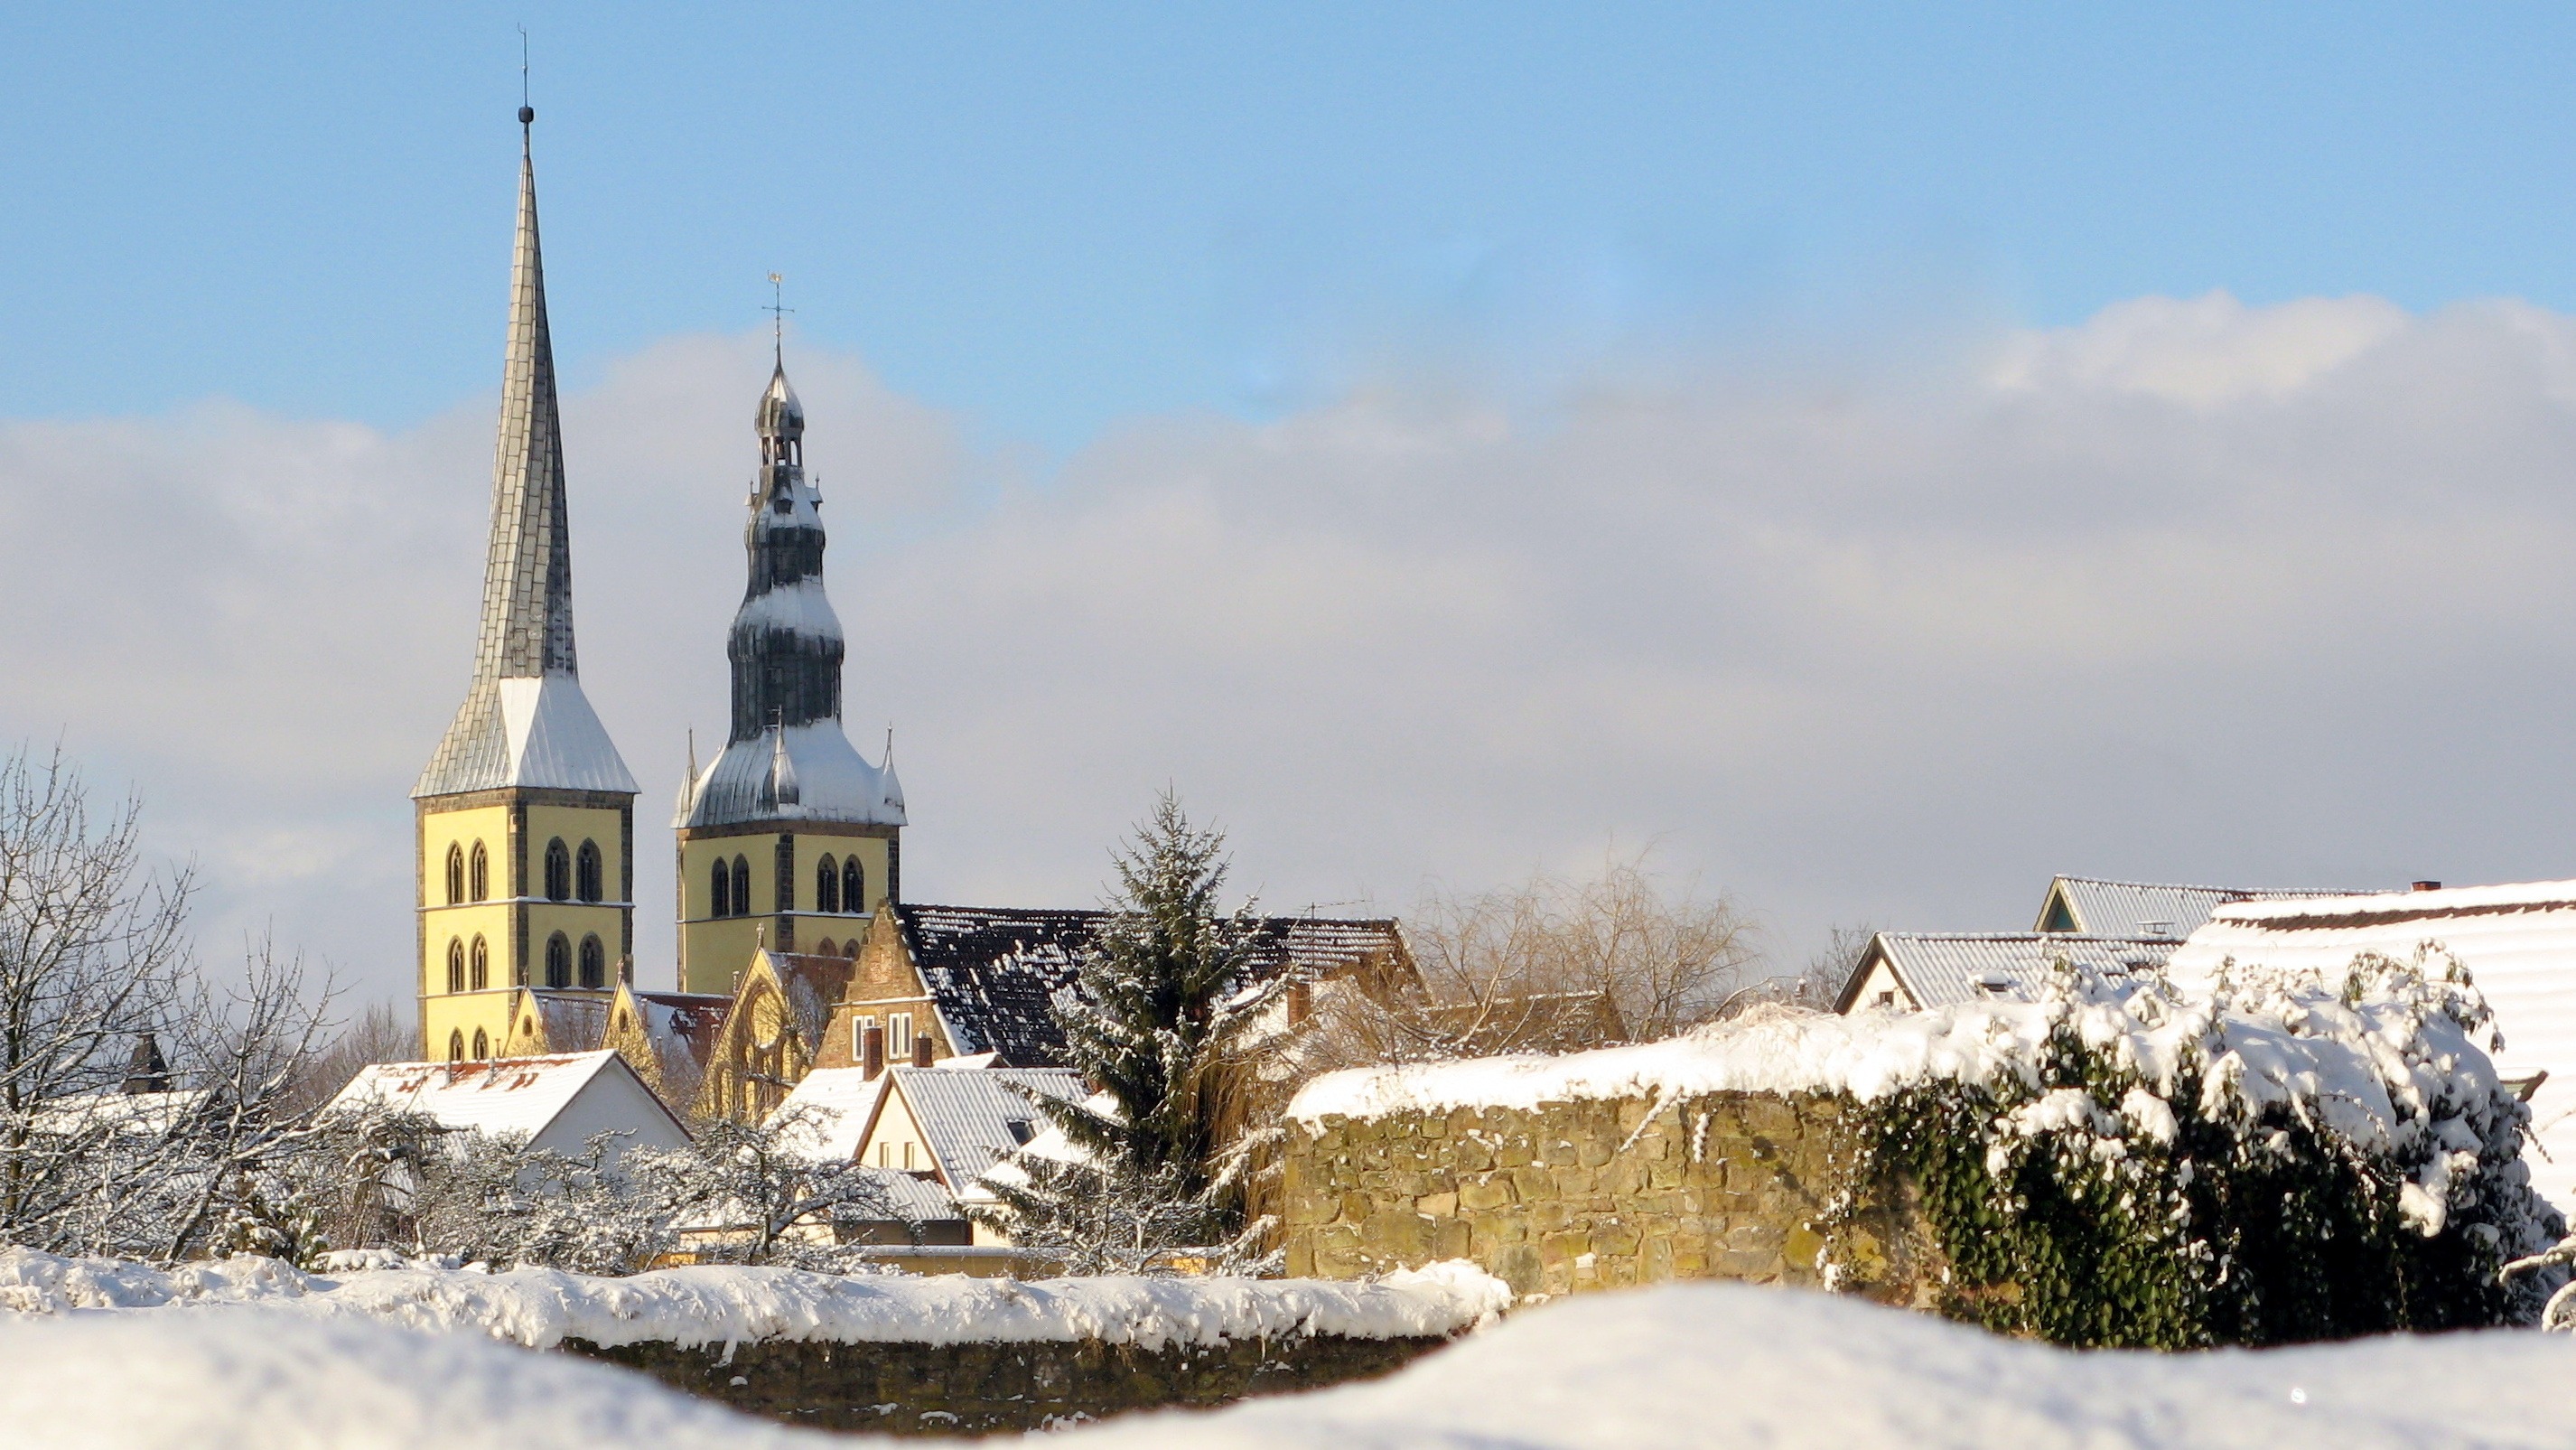
snow, winter, tower, weather, church, season, lemgo